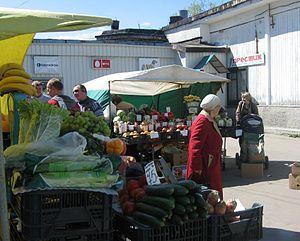
Sortavala, appelée jusqu'en 1919 Serdopol, est une ville de la république de Carélie, en Russie, et le centre administratif du raïon de Sortavala.